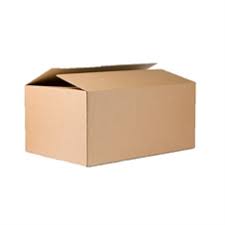
Waste category: cardboard